I Saw Her That Night

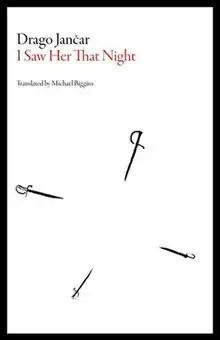

To noč sem jo videl (English: I Saw Her That Night or That Night I Saw Her) is a historical novel by Slovenian author Drago Jančar. It was first published in 2010.